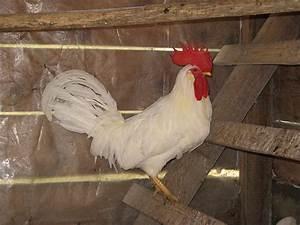
chicken